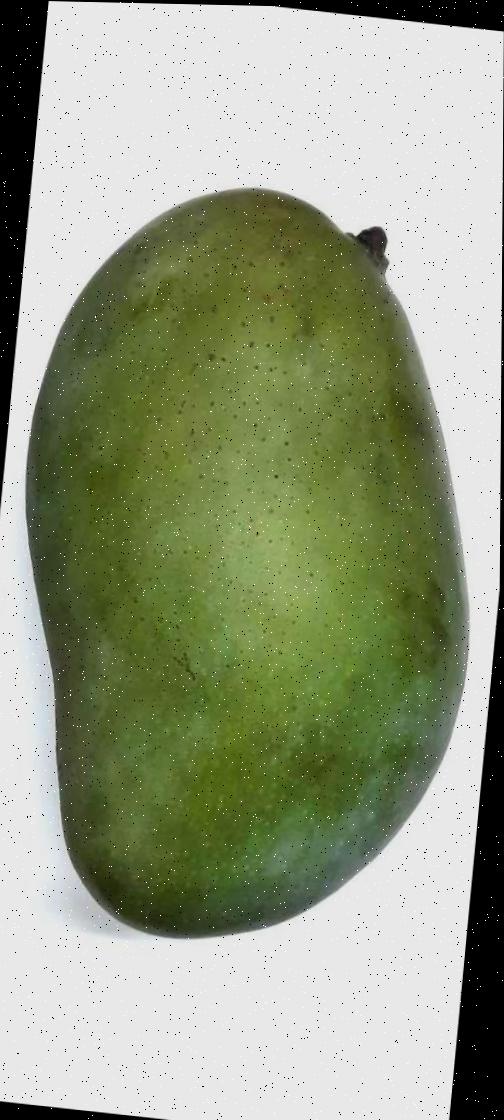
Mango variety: Fazli Shurmai